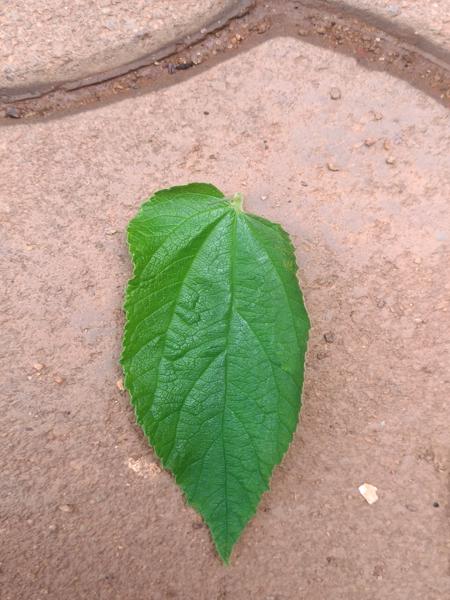
Plant: Gasagase